Religion in Ecuador

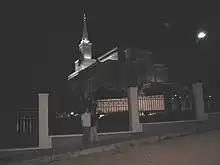
The Guayaquil Ecuador Temple (Mormon)

The first Mormon missionaries in Ecuador arrived in 1965. On August 1, 1999, the Guayaquil Ecuador Temple was dedicated by church president Gordon B. Hinckley.